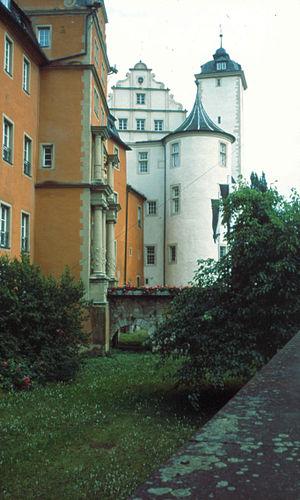
Bad Mergentheim est une ville allemande dans le Bade-Wurtemberg, sur la Route Romantique. Bad signifie …-les-Bains en français. L’ancienne ville de résidence des grands maîtres allemands de l’ordre des Chevaliers Teutoniques au XVIᵉ siècle a acquis une réputation internationale comme station thermale depuis nombre d'années. Bad-Mergentheim est célèbre pour son château, qui fut le siège du grand maître de l’ordre Teutonique, avec sa chapelle et son musée. Elle doit sa fréquentation à sa situation sur la Route romantique.